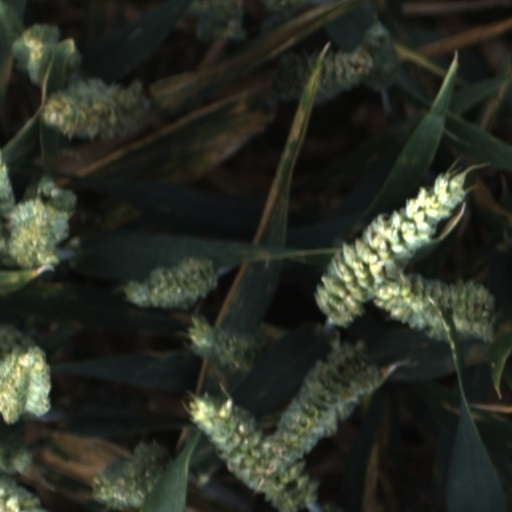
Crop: wheat